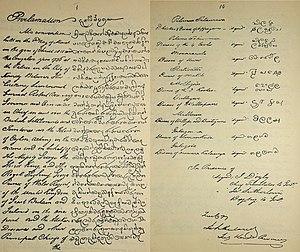
La Convention de Kandy est un accord signé le 10 mars 1815 au Temple de la Dent entre l'Empire britannique et les nobles du Royaume de Kandy pour la déposition du roi Sri Vikrama Rajasinha, dernier souverain indépendant du Sri Lanka.